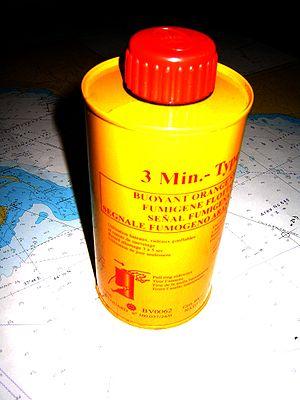
L'équipement de sécurité à bord d'un navire comporte divers types d'engins pyrotechniques: